Pir Mardakan Khanqah

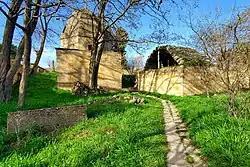

Pir Mardakan Khanqah is a historic architectural monument located in the village of Goylar, 16 km south-west of Shamakhi district of the Azerbaijan Republic. The complex includes a tomb, a dynasty building and small auxiliary buildings. It was built in XIII–XIV centuries. According to some sources, this is the tomb of Seyid Mardakani, one of the famous scholars of his time.